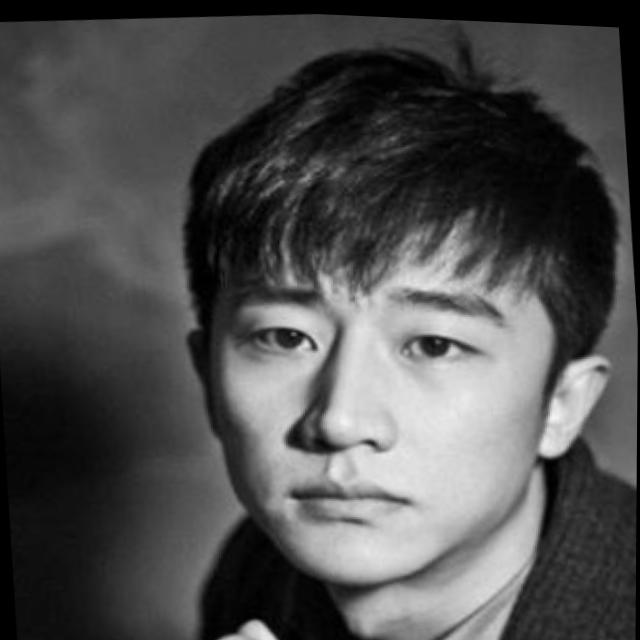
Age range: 21-44